Describe the emotion expressed in this image:  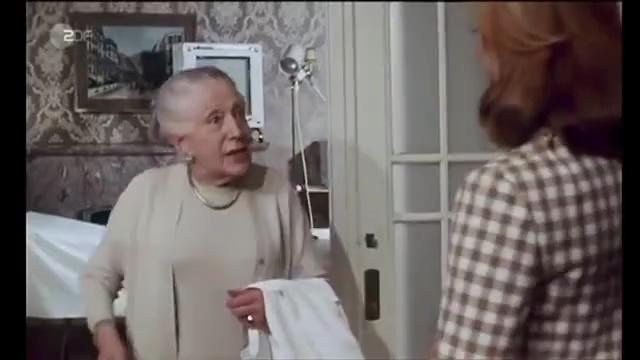
This person displays Pain, valence and arousal with high intensity.